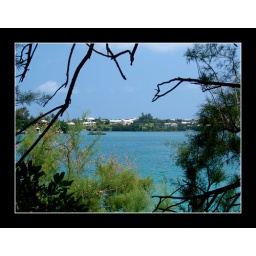
A view of the coast in Bermuda from a clearing in the trees outside the national aquarium.